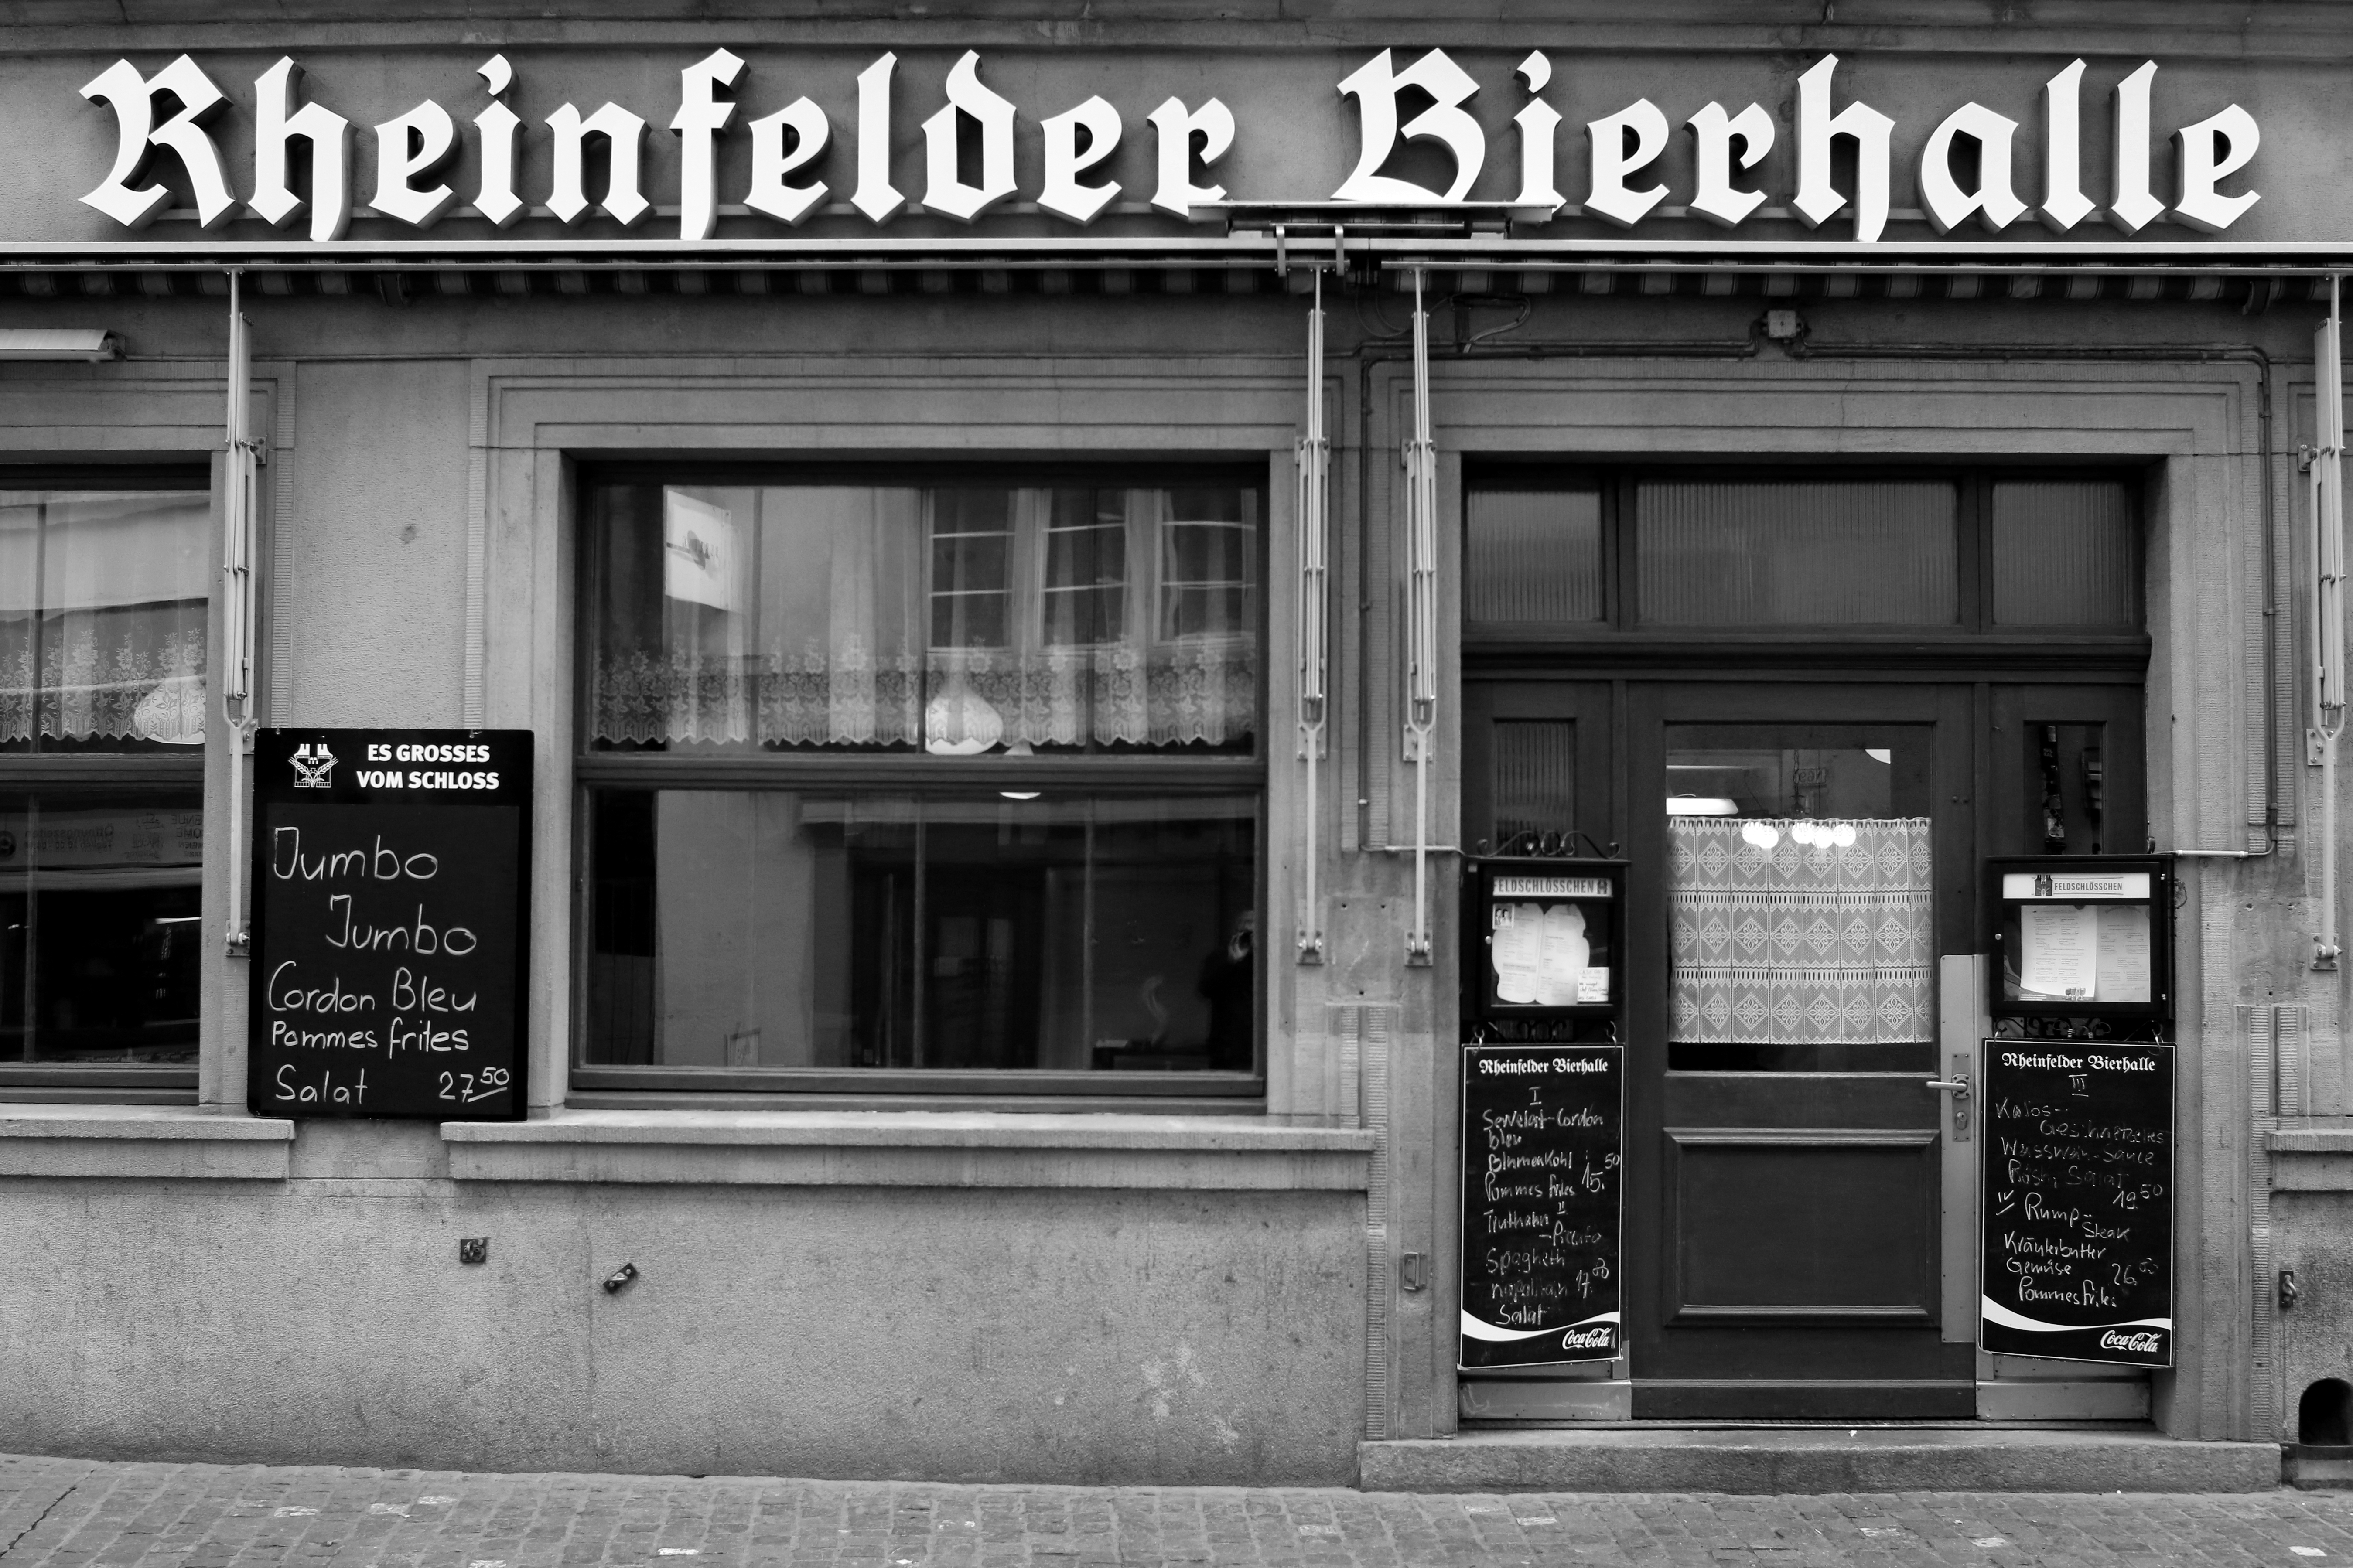
black and white, road, street, facade, black, monochrome, interior design, bw, blackandwhite, blackwhite, alemania, allemagne, suisse, schweiz, sw, schwarzweiss, zurich, schwarzweis, germania, schwarzweissfotografie, schwarzweisfotografie, schiz, urban area, monochrome photography